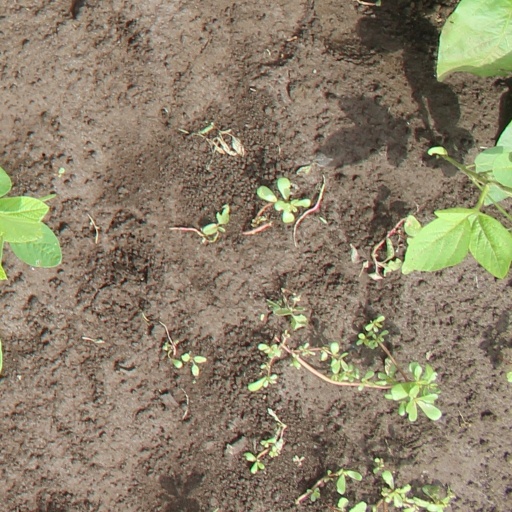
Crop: soybean